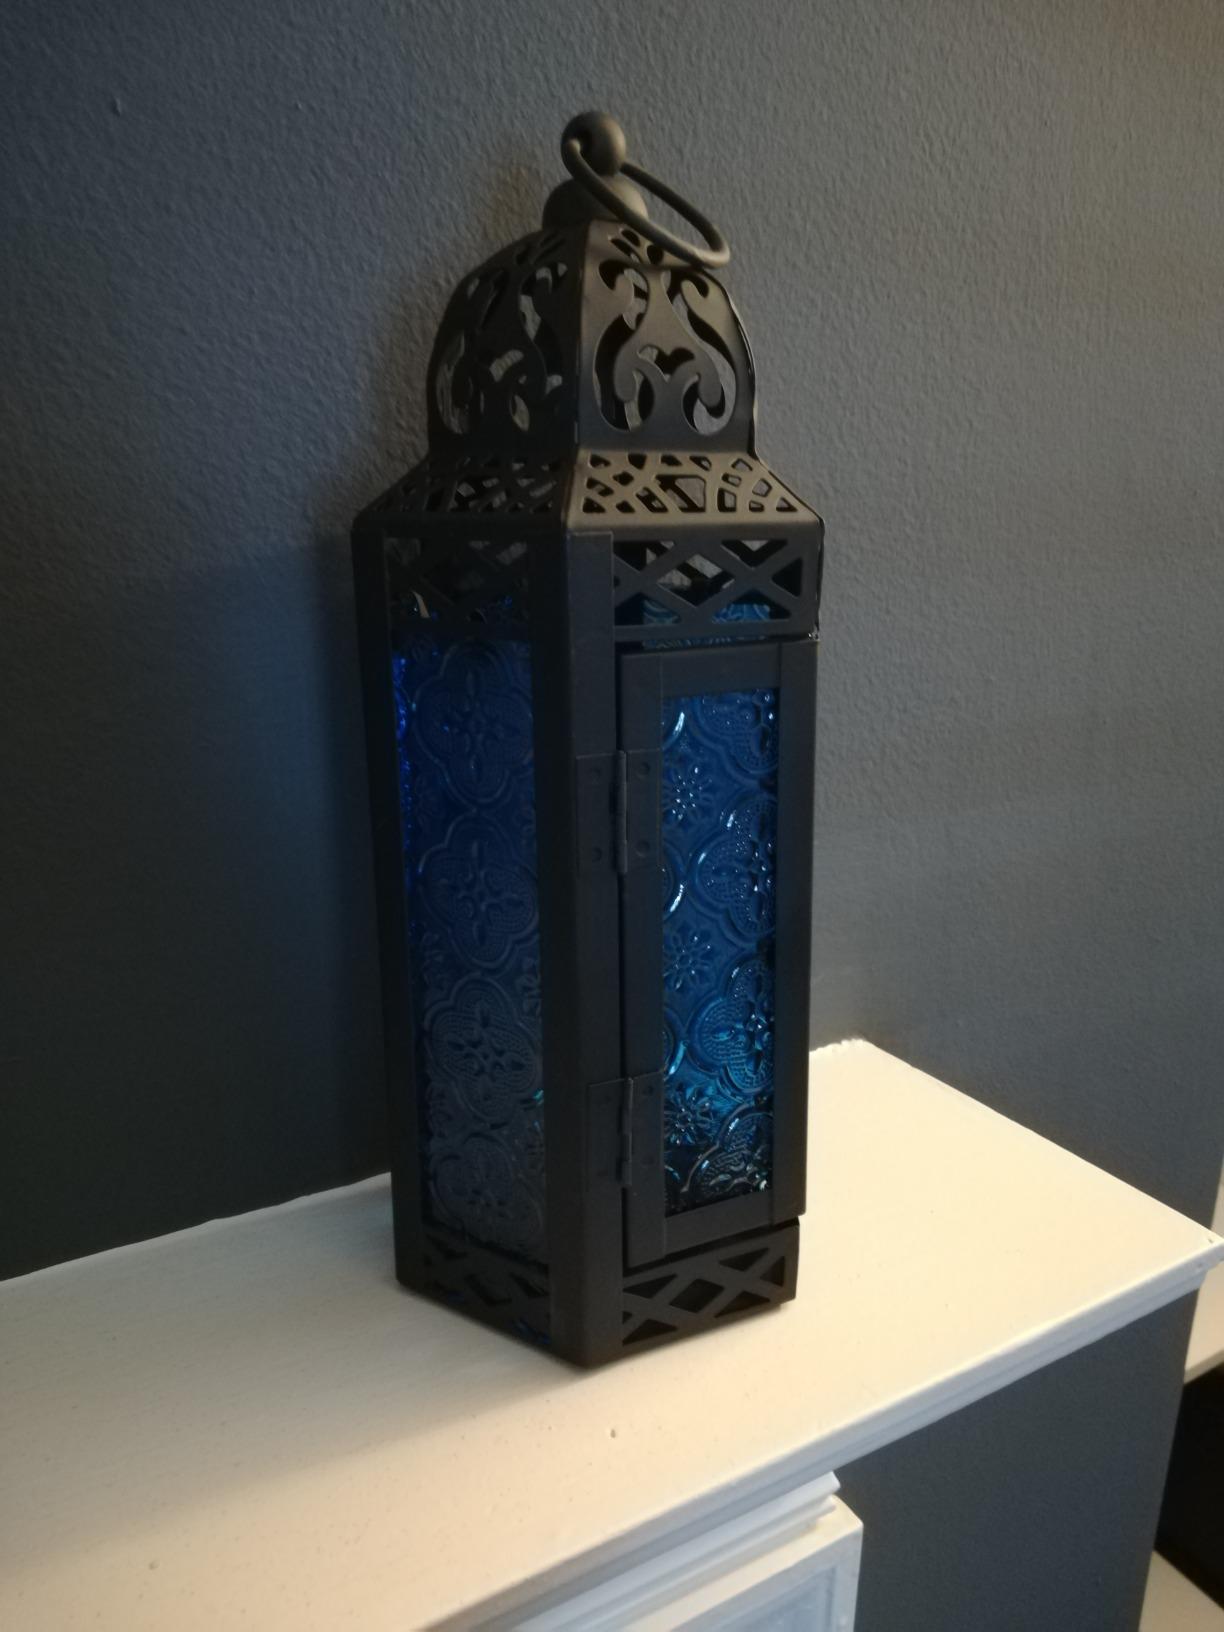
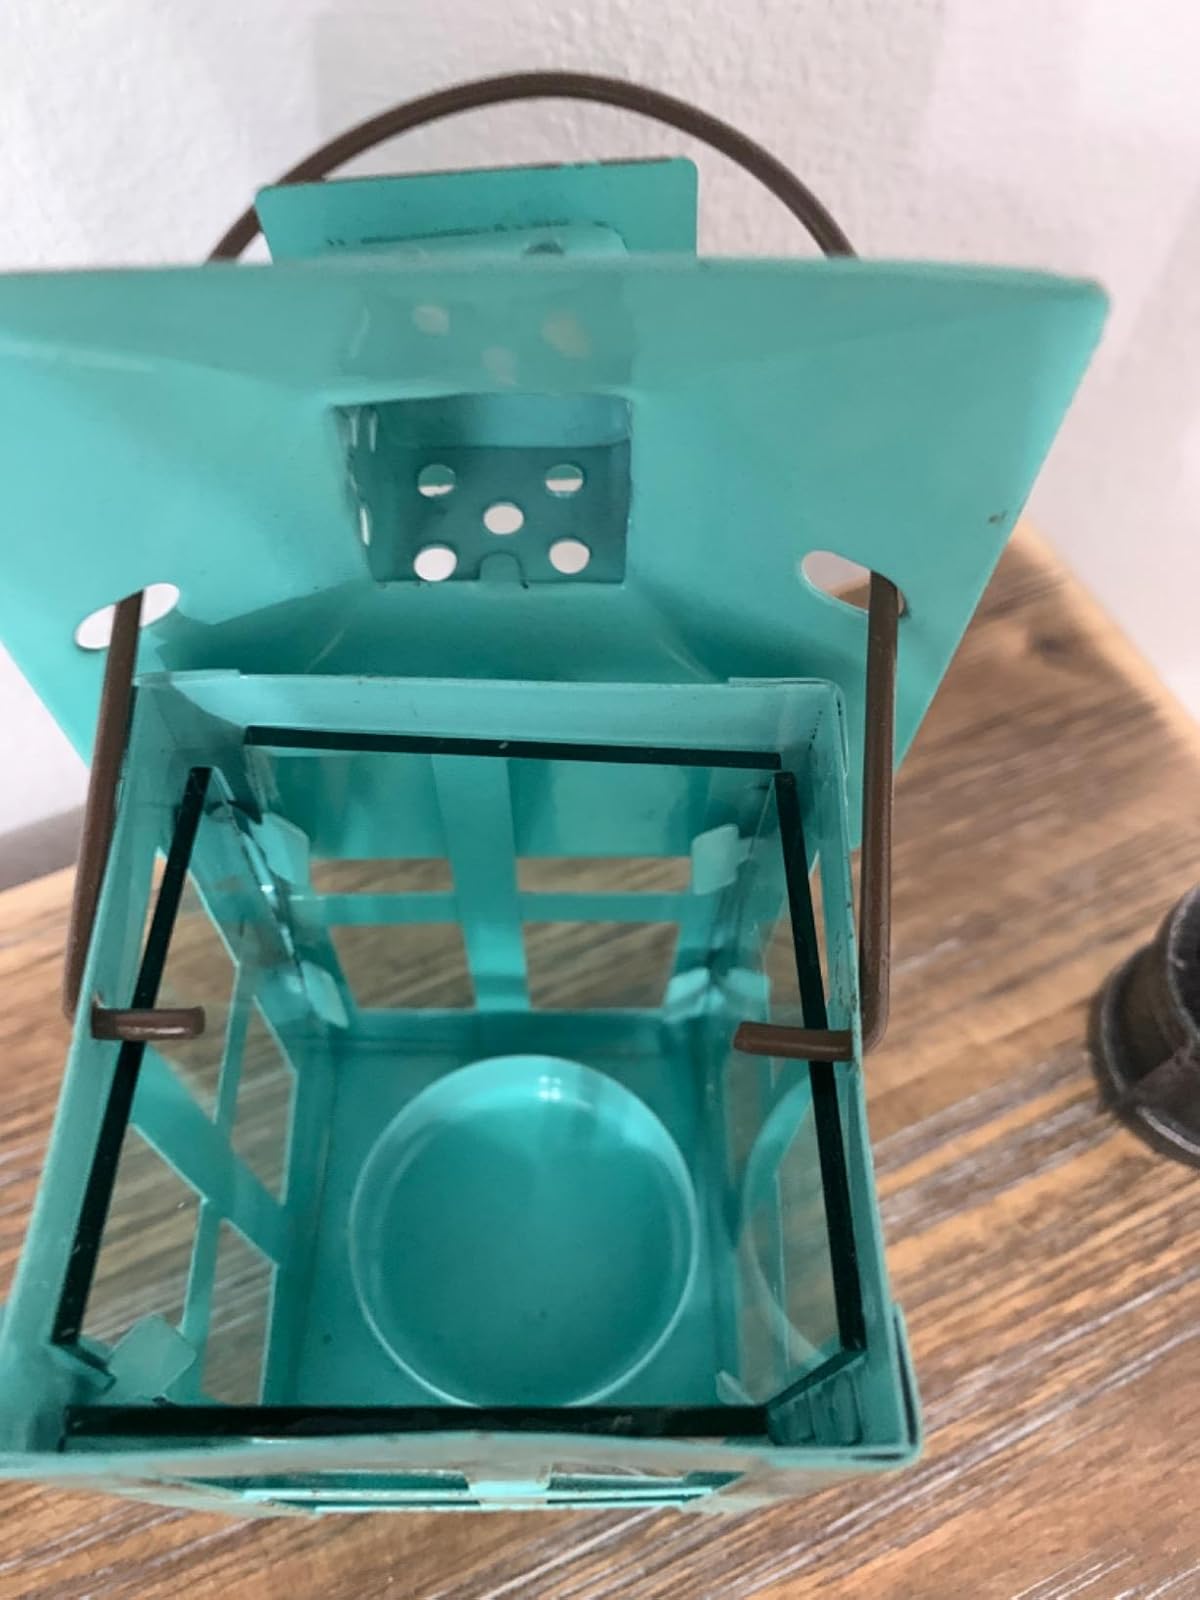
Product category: lantern
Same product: no